Singtel

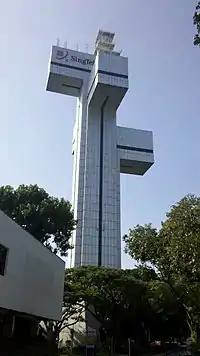
Singtel cell tower located in the Singapore Polytechnic

Singtel's international submarine cable network provides connections from Singapore to more than 100 countries. It is a major investor in many of the world's submarine cable systems, such as South-East Asia – Middle East – Western Europe 3 Cable Network, South-East Asia – Middle East – Western Europe 4 Cable Network, APCN 2, China-US, Japan-US, Southern Cross Cable and Unity (cable system). Unity Cable Network was commissioned in March 2010.